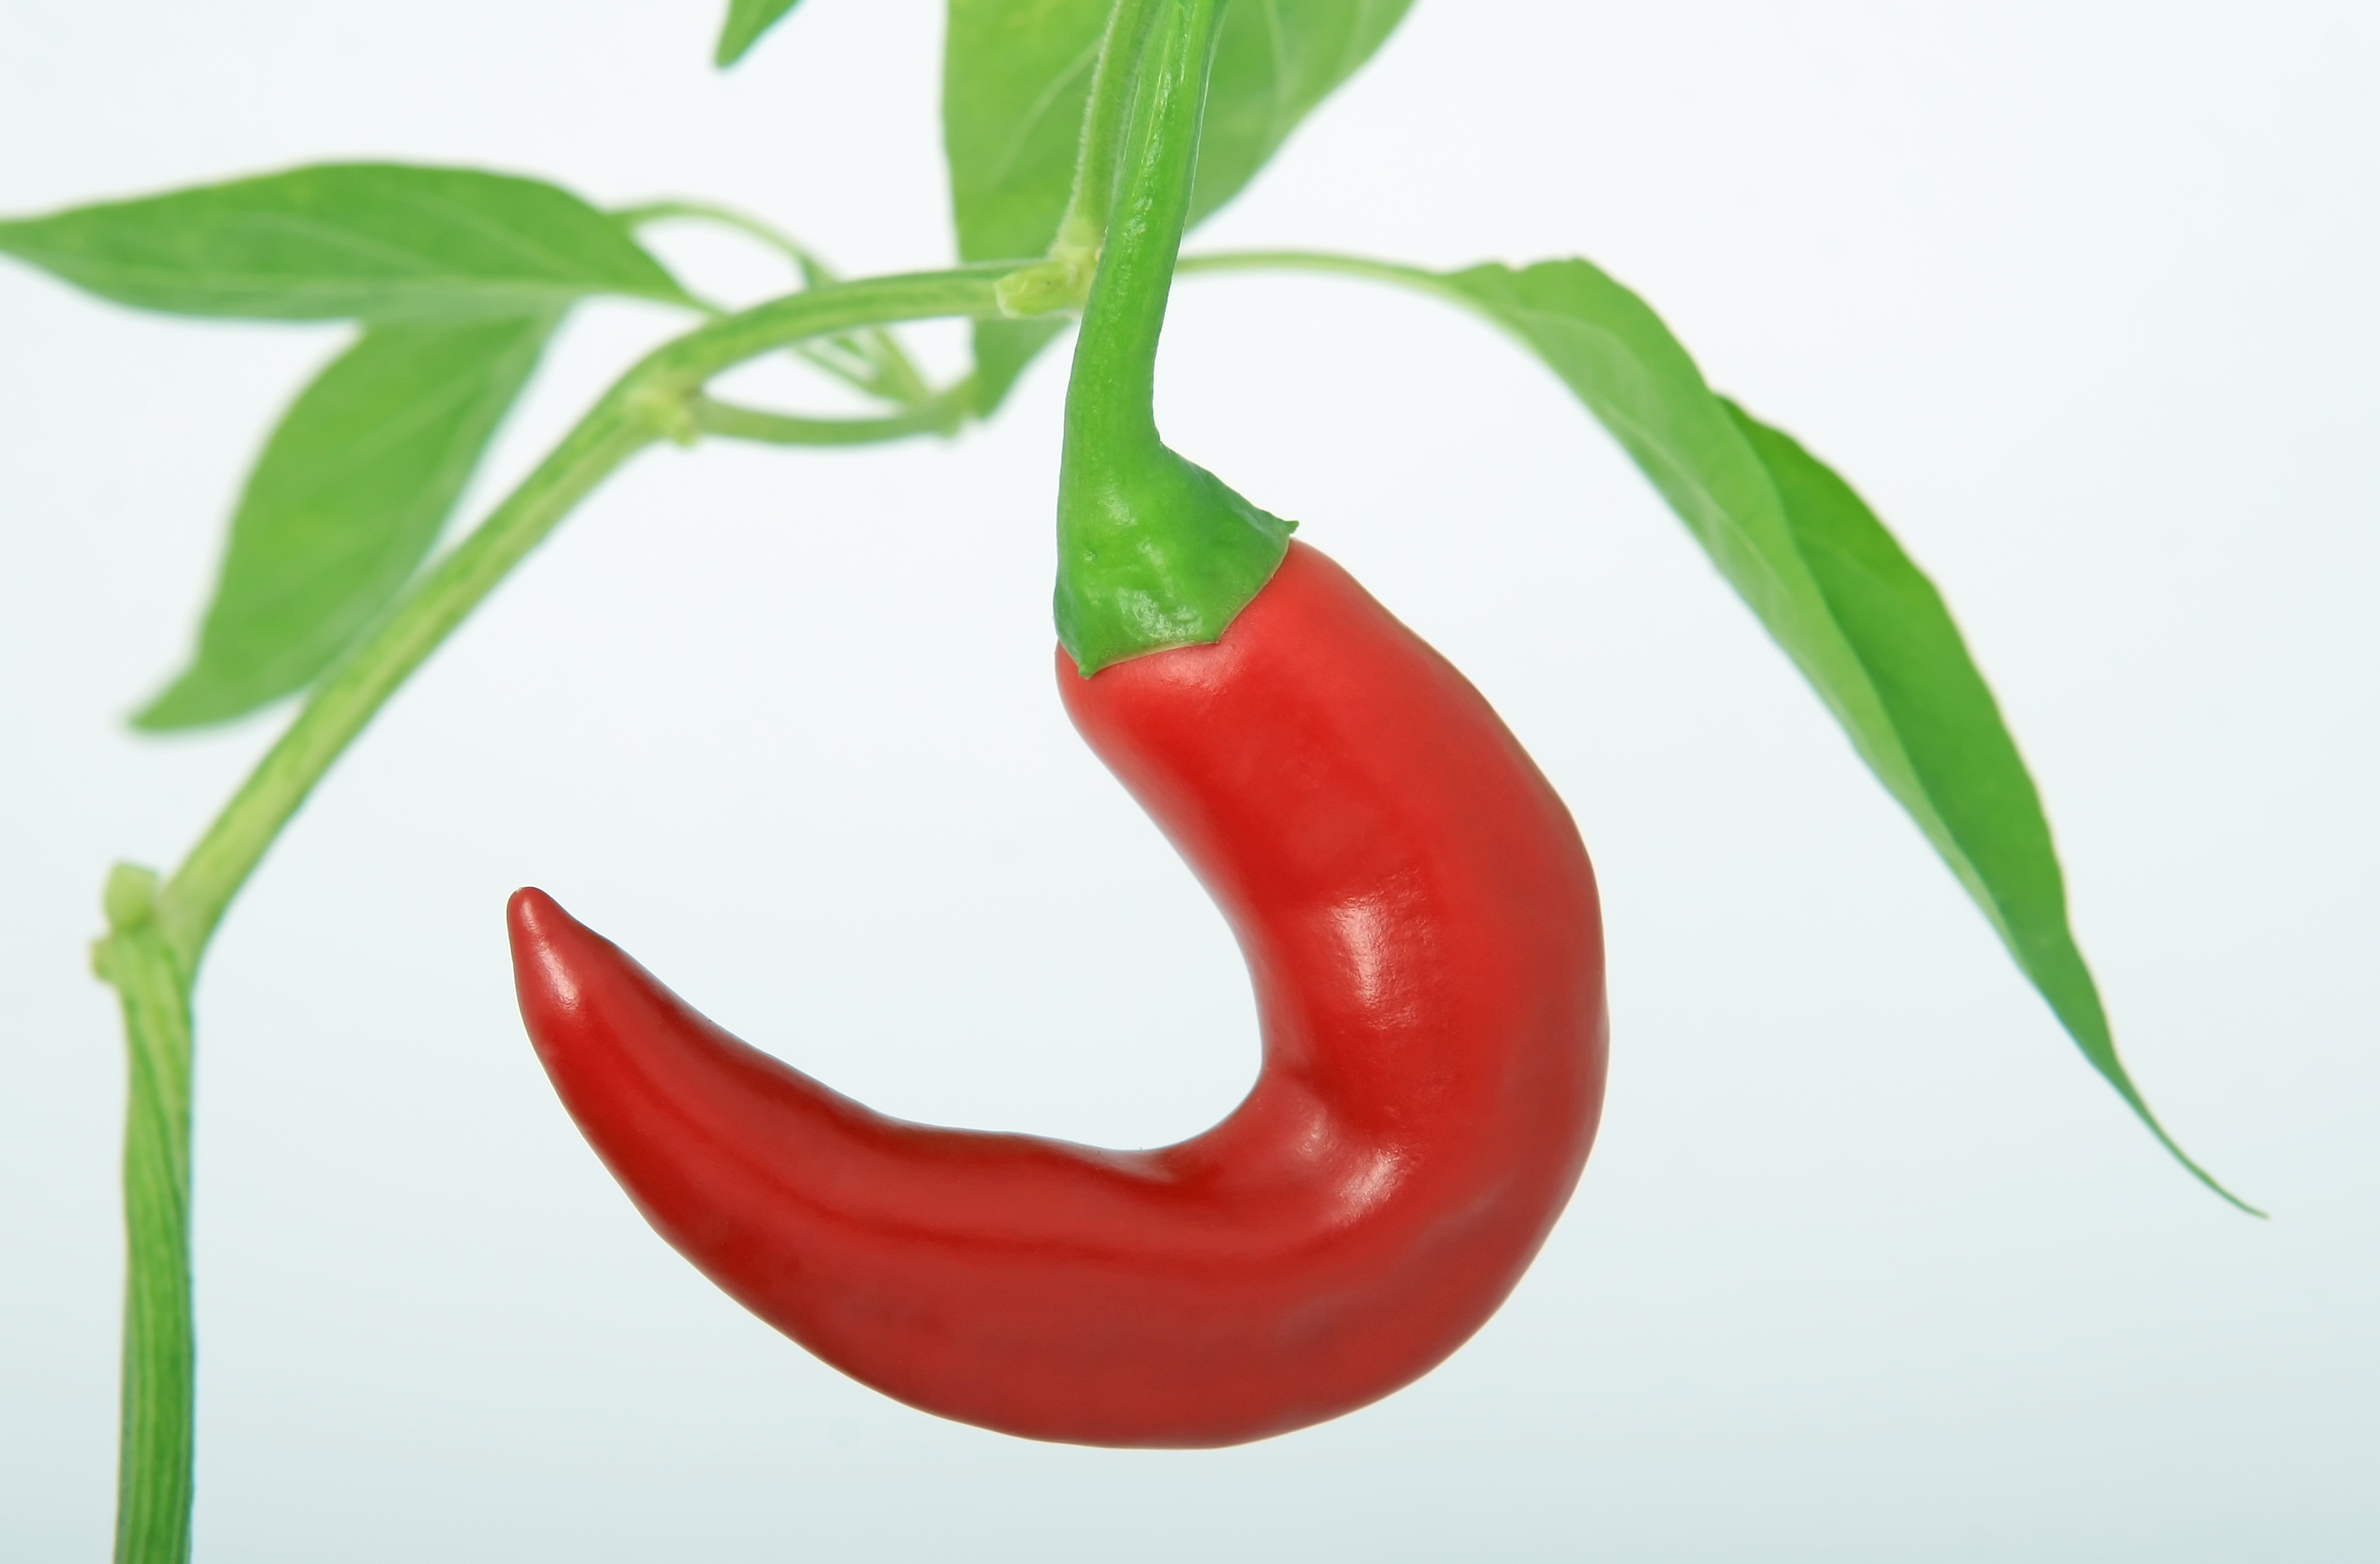
plant, white, fruit, stem, leaf, flower, isolated, food, green, pepper, spice, chili, red, culinary, produce, vegetable, macro, grow, natural, weight, colorful, garden, closeup, healthy, delicious, health, stalk, close up, calories, leaves, garnish, nutrition, vegetables, hot, peppers, spicy, bell pepper, chilli, good, slim, loss, diet, protein, dieting, flowering plant, slimming, appetite, chili pepper, nourishing, cayenne pepper, plant stem, land plant, bird's eye chili, serrano pepper, peperoncini, bell peppers and chili peppers, pimiento, tabasco pepper, habanero chili, wholesome